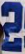
Number: 2